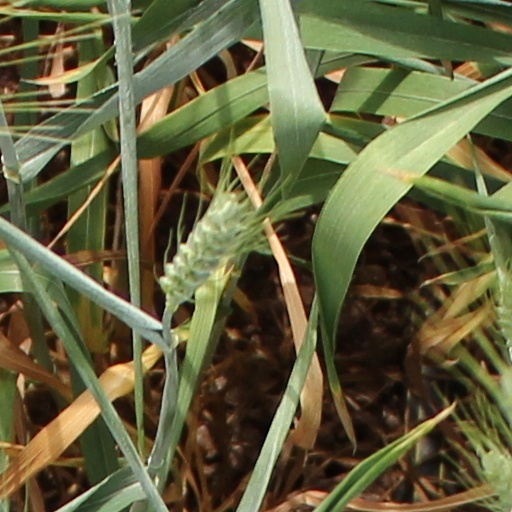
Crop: wheat